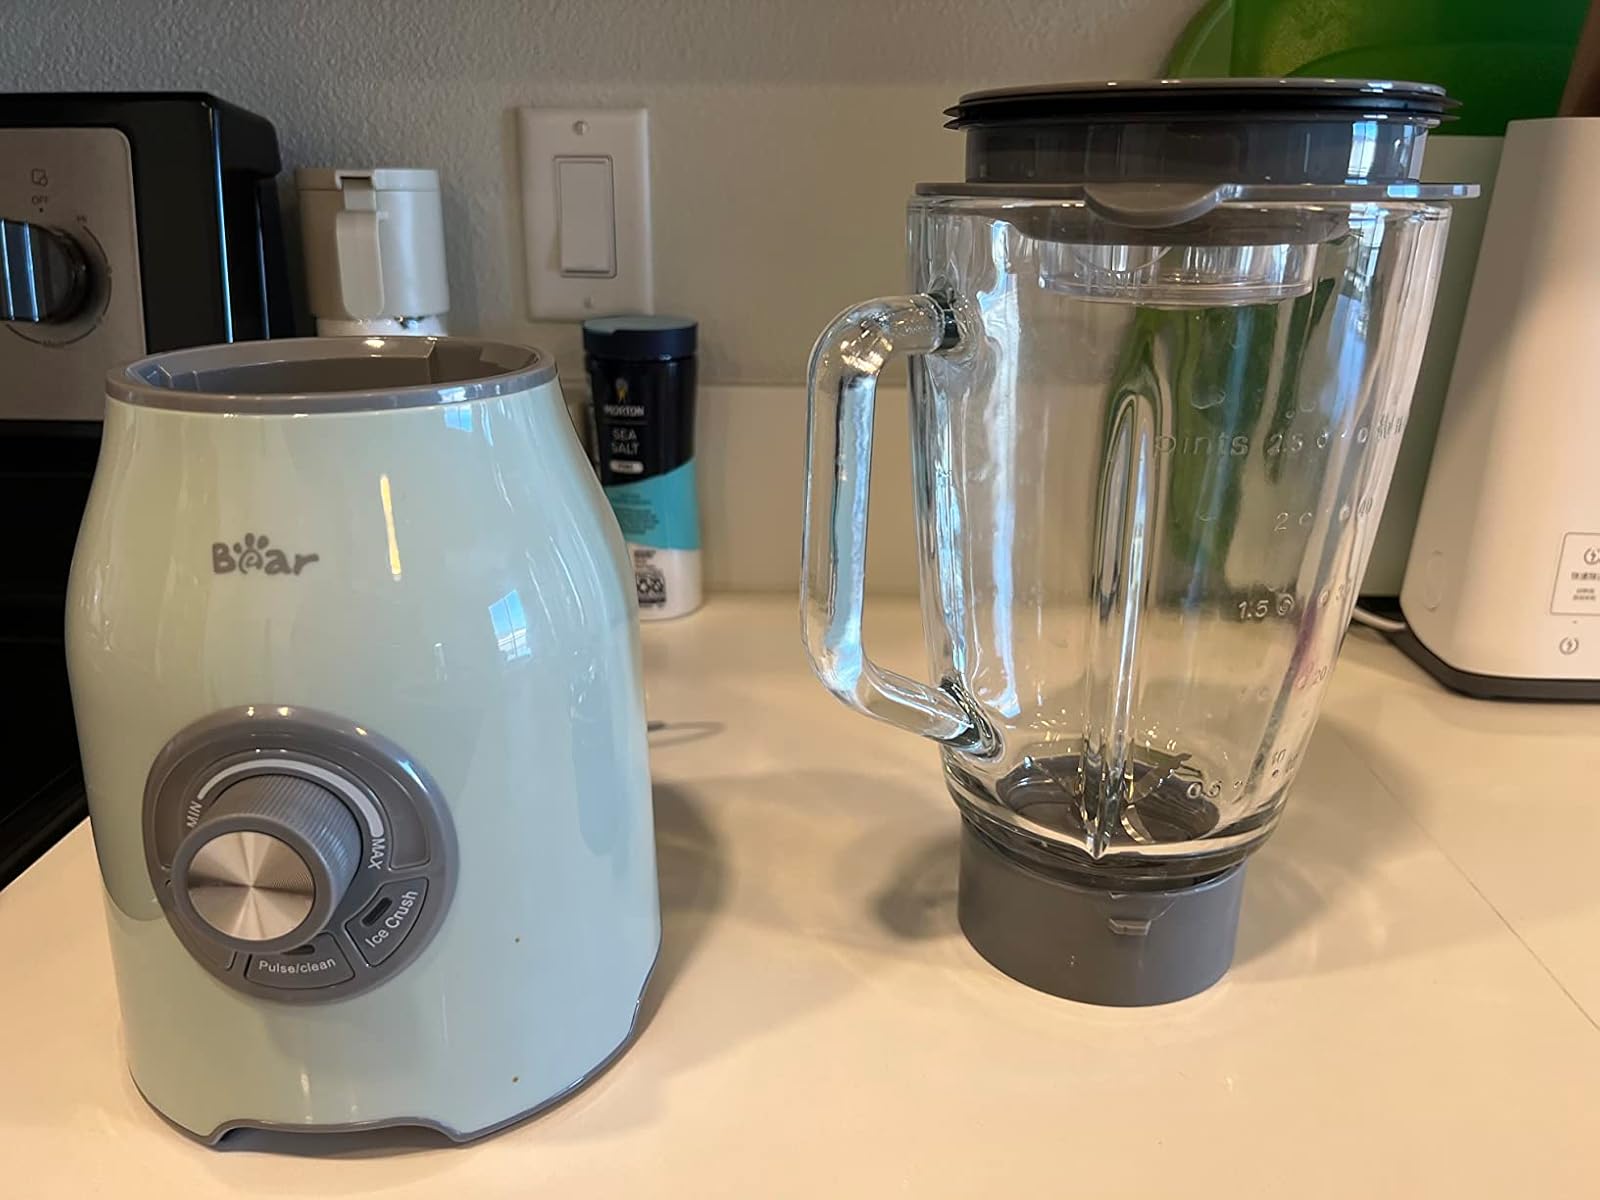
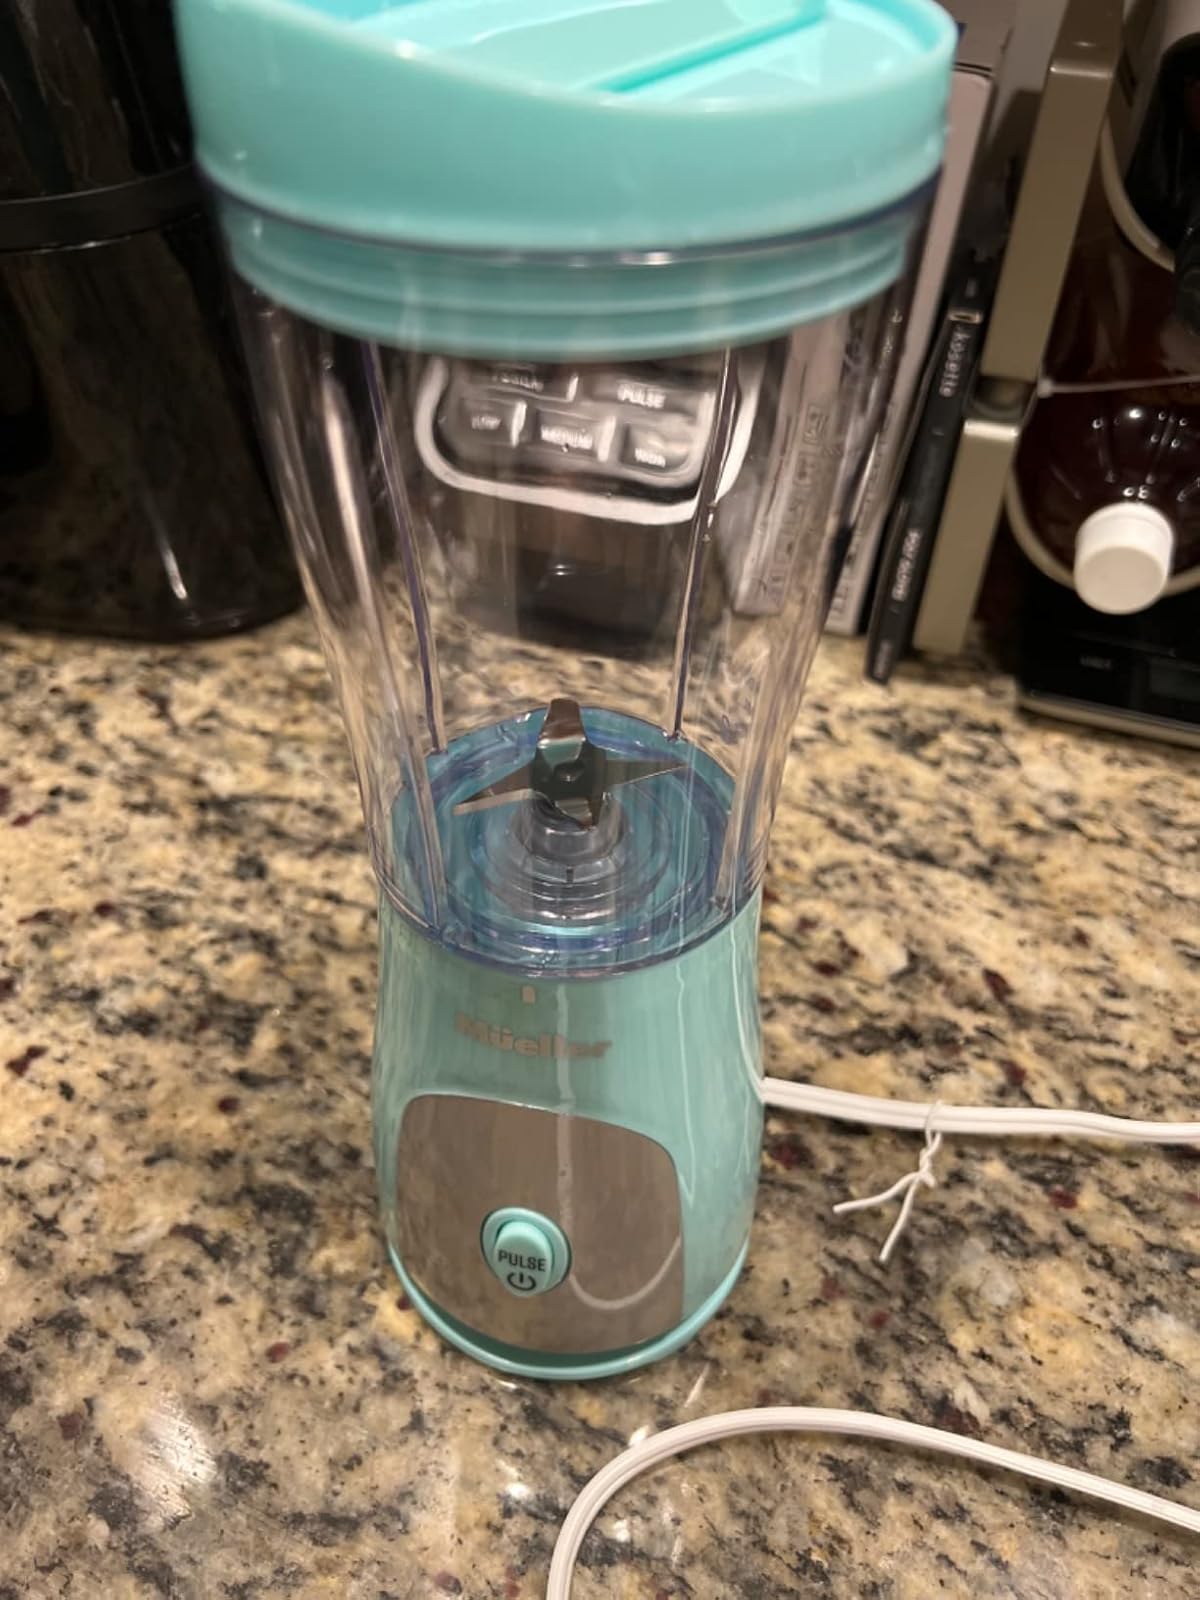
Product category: items_blender
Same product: no